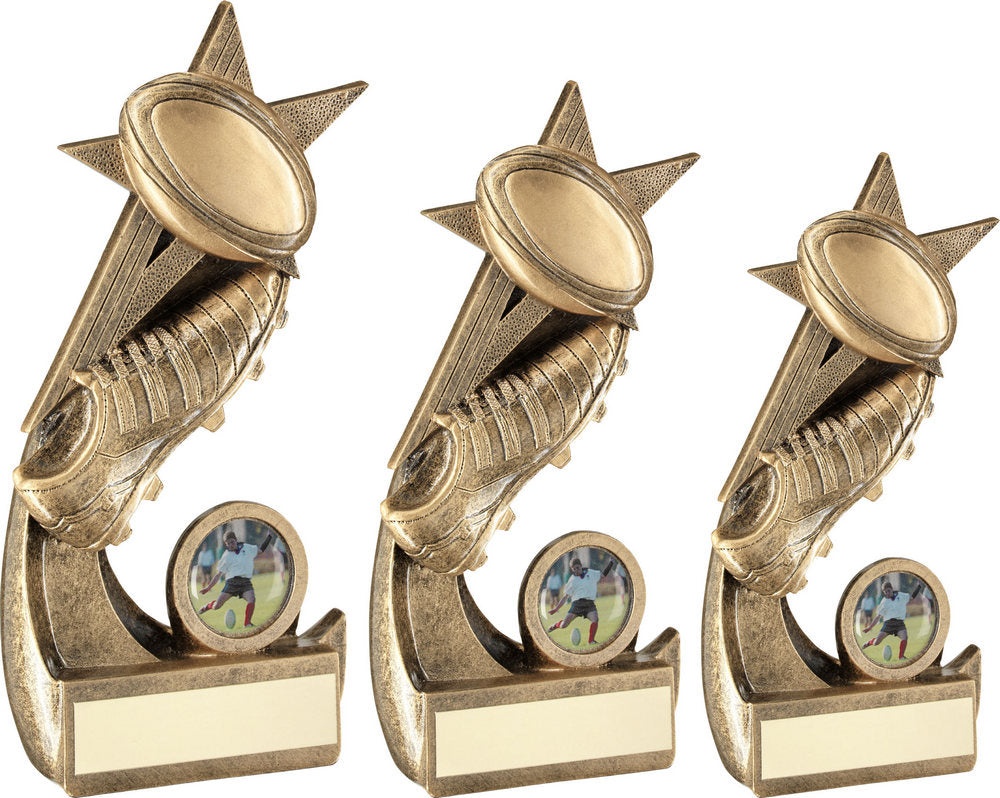
JR4-RF244
BRZ/GOLD RUGBY BALL AND BOOT ON SHOOTING STAR WITH PLATE (1in CENTRE) - 4.5in
Brand: TD
Category: Sporting Goods > Athletics > Rugby